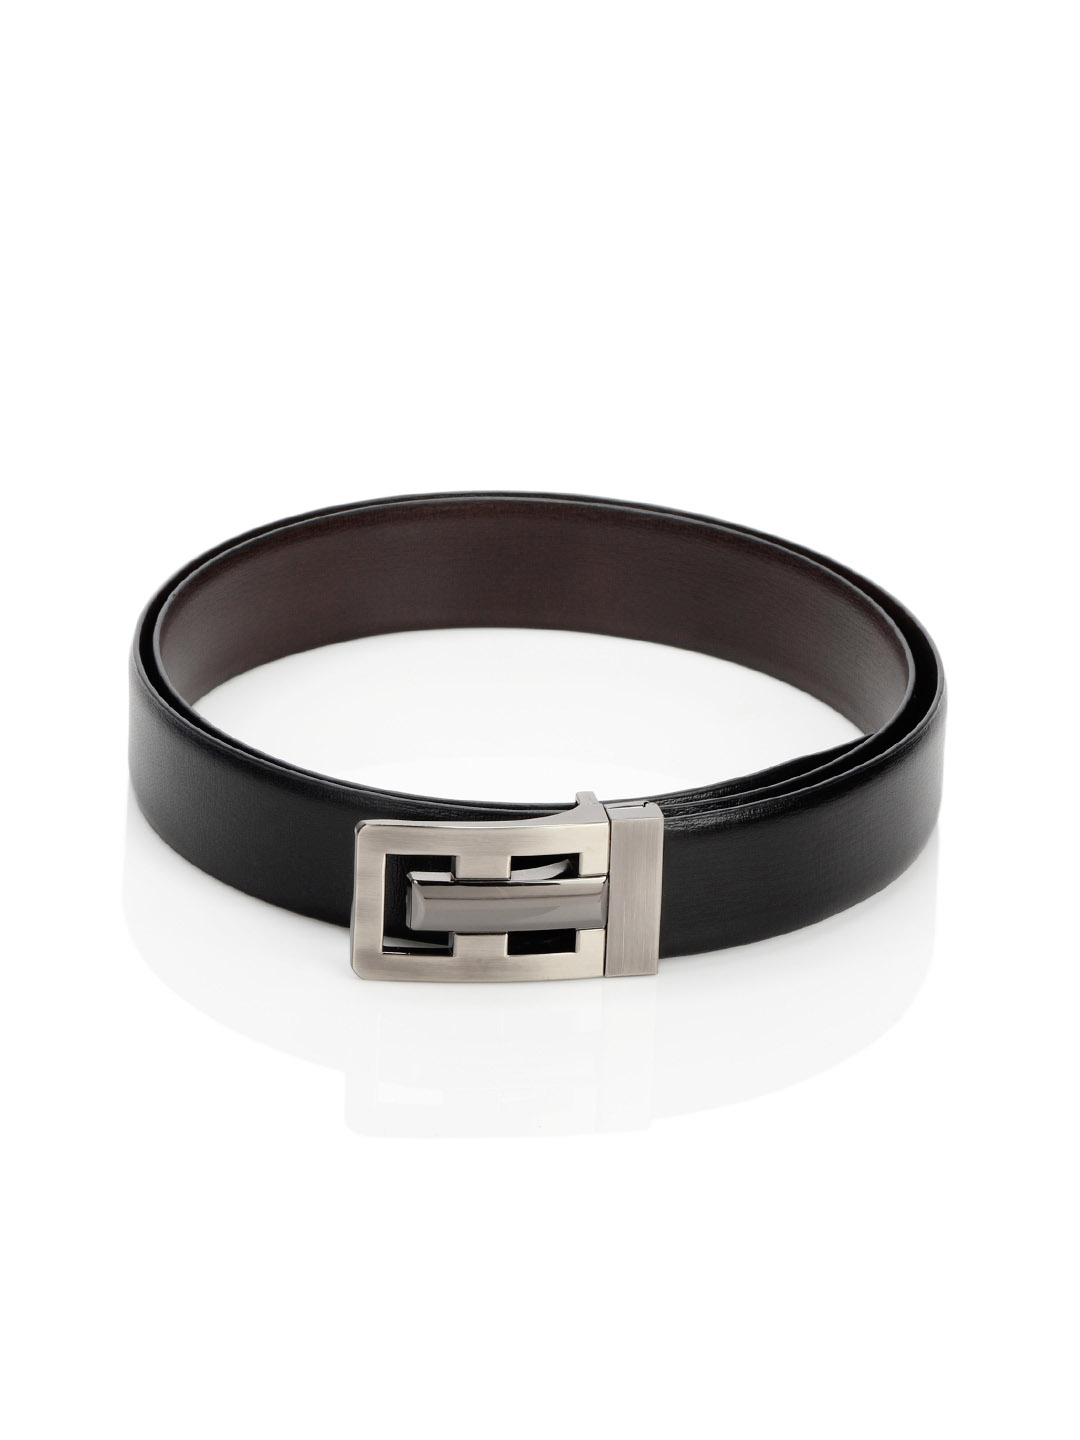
Turtle Men Reversible Leather Black Belt
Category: Accessories / Belts / Belts
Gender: Men
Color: Black
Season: Summer 2012
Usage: Formal